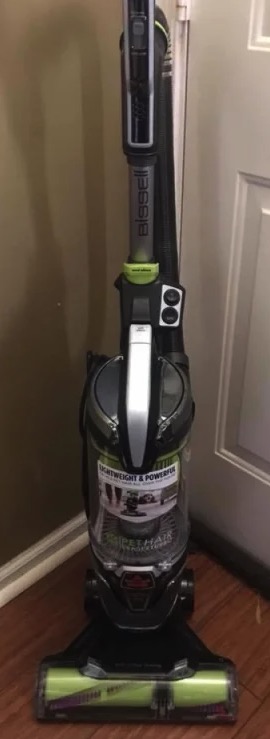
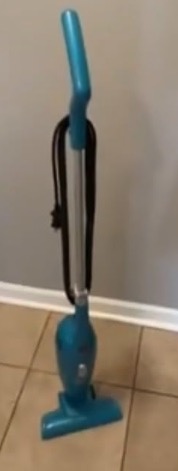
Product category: items_vacuum
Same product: no